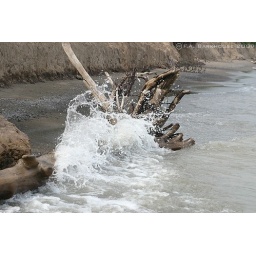
Some wave splash on a driftwood tree along the beach in Wheatley